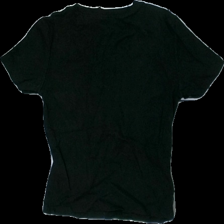
View: back
Type: T-shirt
Category: Ladies
Brand: H&M
Brand text on label: DIVIDED
Colors: Black
Material: 100% Cotton
Pattern: Glitter
Size: M
Season: All
Price range: 50-100
Recommended usage: Reuse